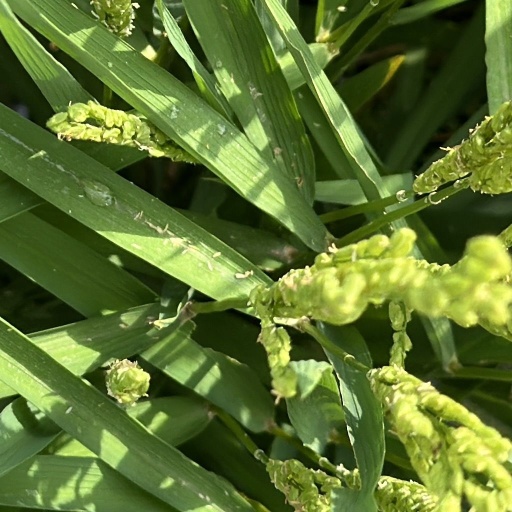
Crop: rice